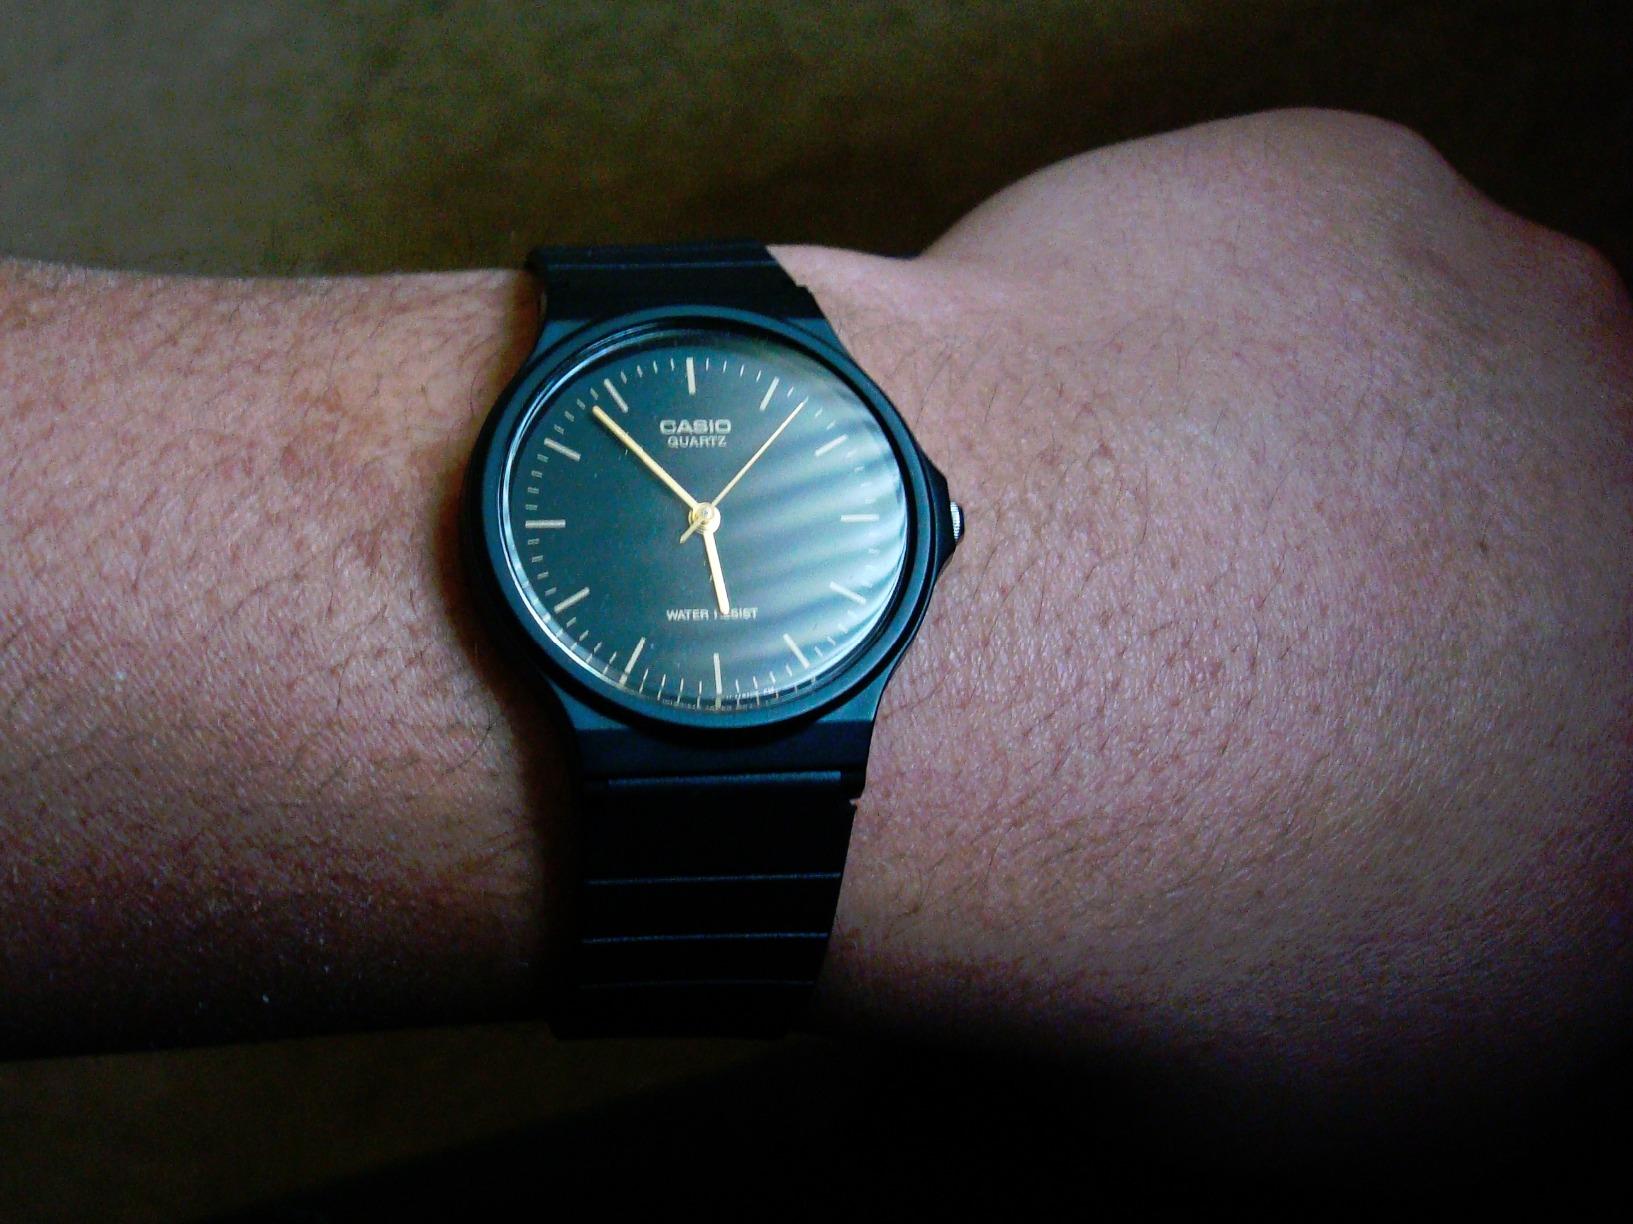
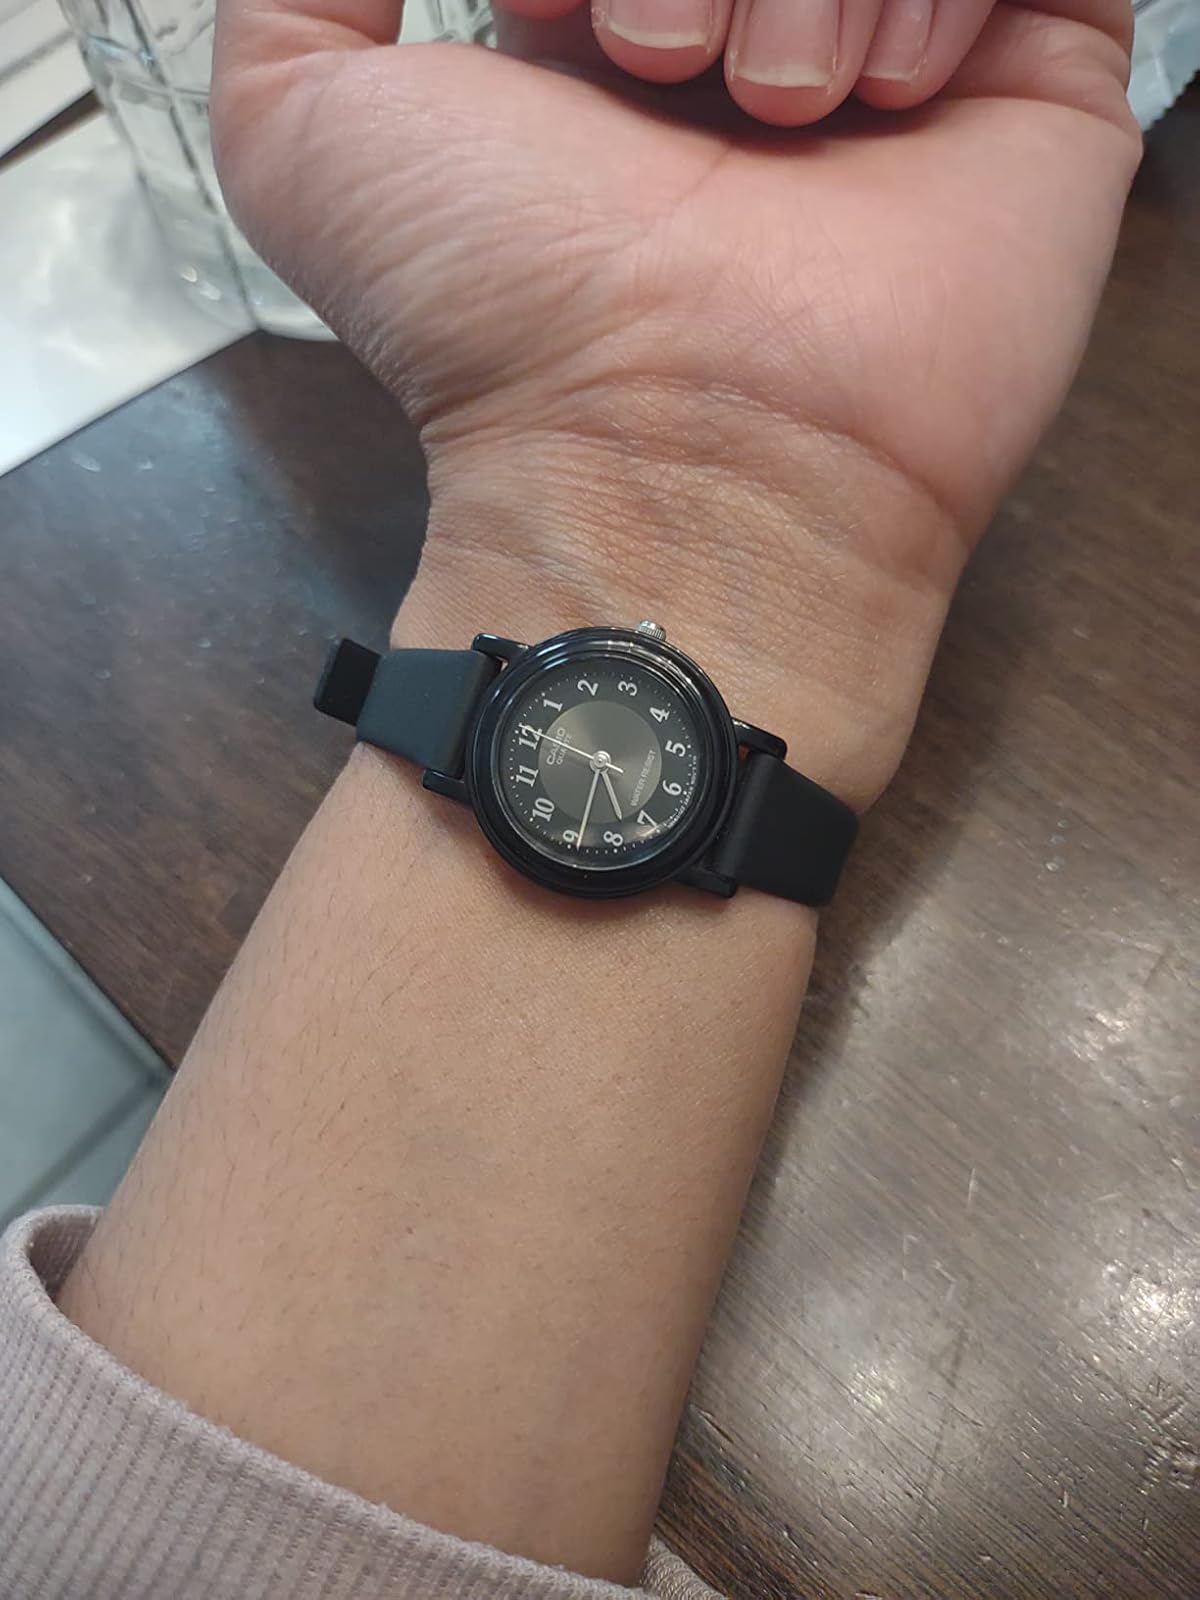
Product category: accessories_watch
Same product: no